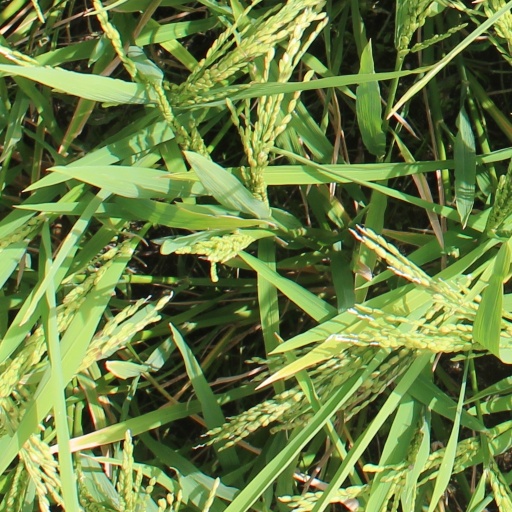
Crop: rice